Sternal foramen

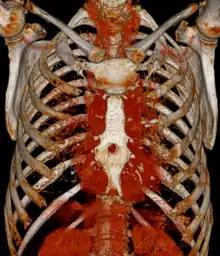
Sternal foramen seen on three-dimensionally constructed CT scan

Sternal foramen (or perforated sternum) is an oval foramen present at lower one-third of the sternum. It is a relatively common anatomical variation found in 6.5% of individuals.